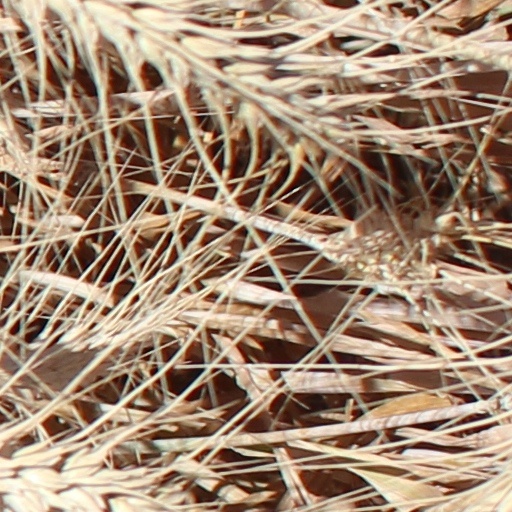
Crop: wheat